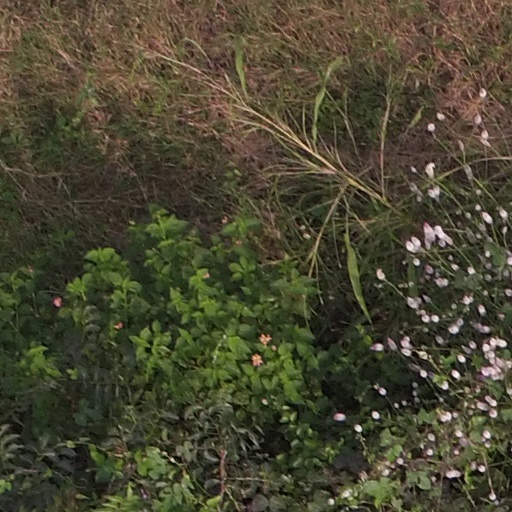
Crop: maize; corn